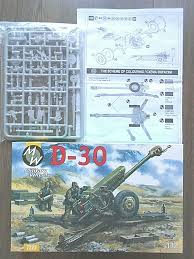
Label: D-30